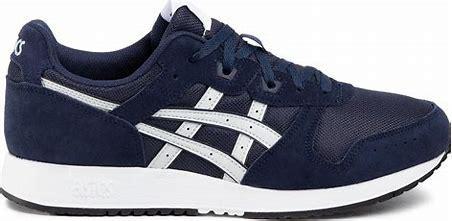
Brand: Asics
Model: Lyte Classic